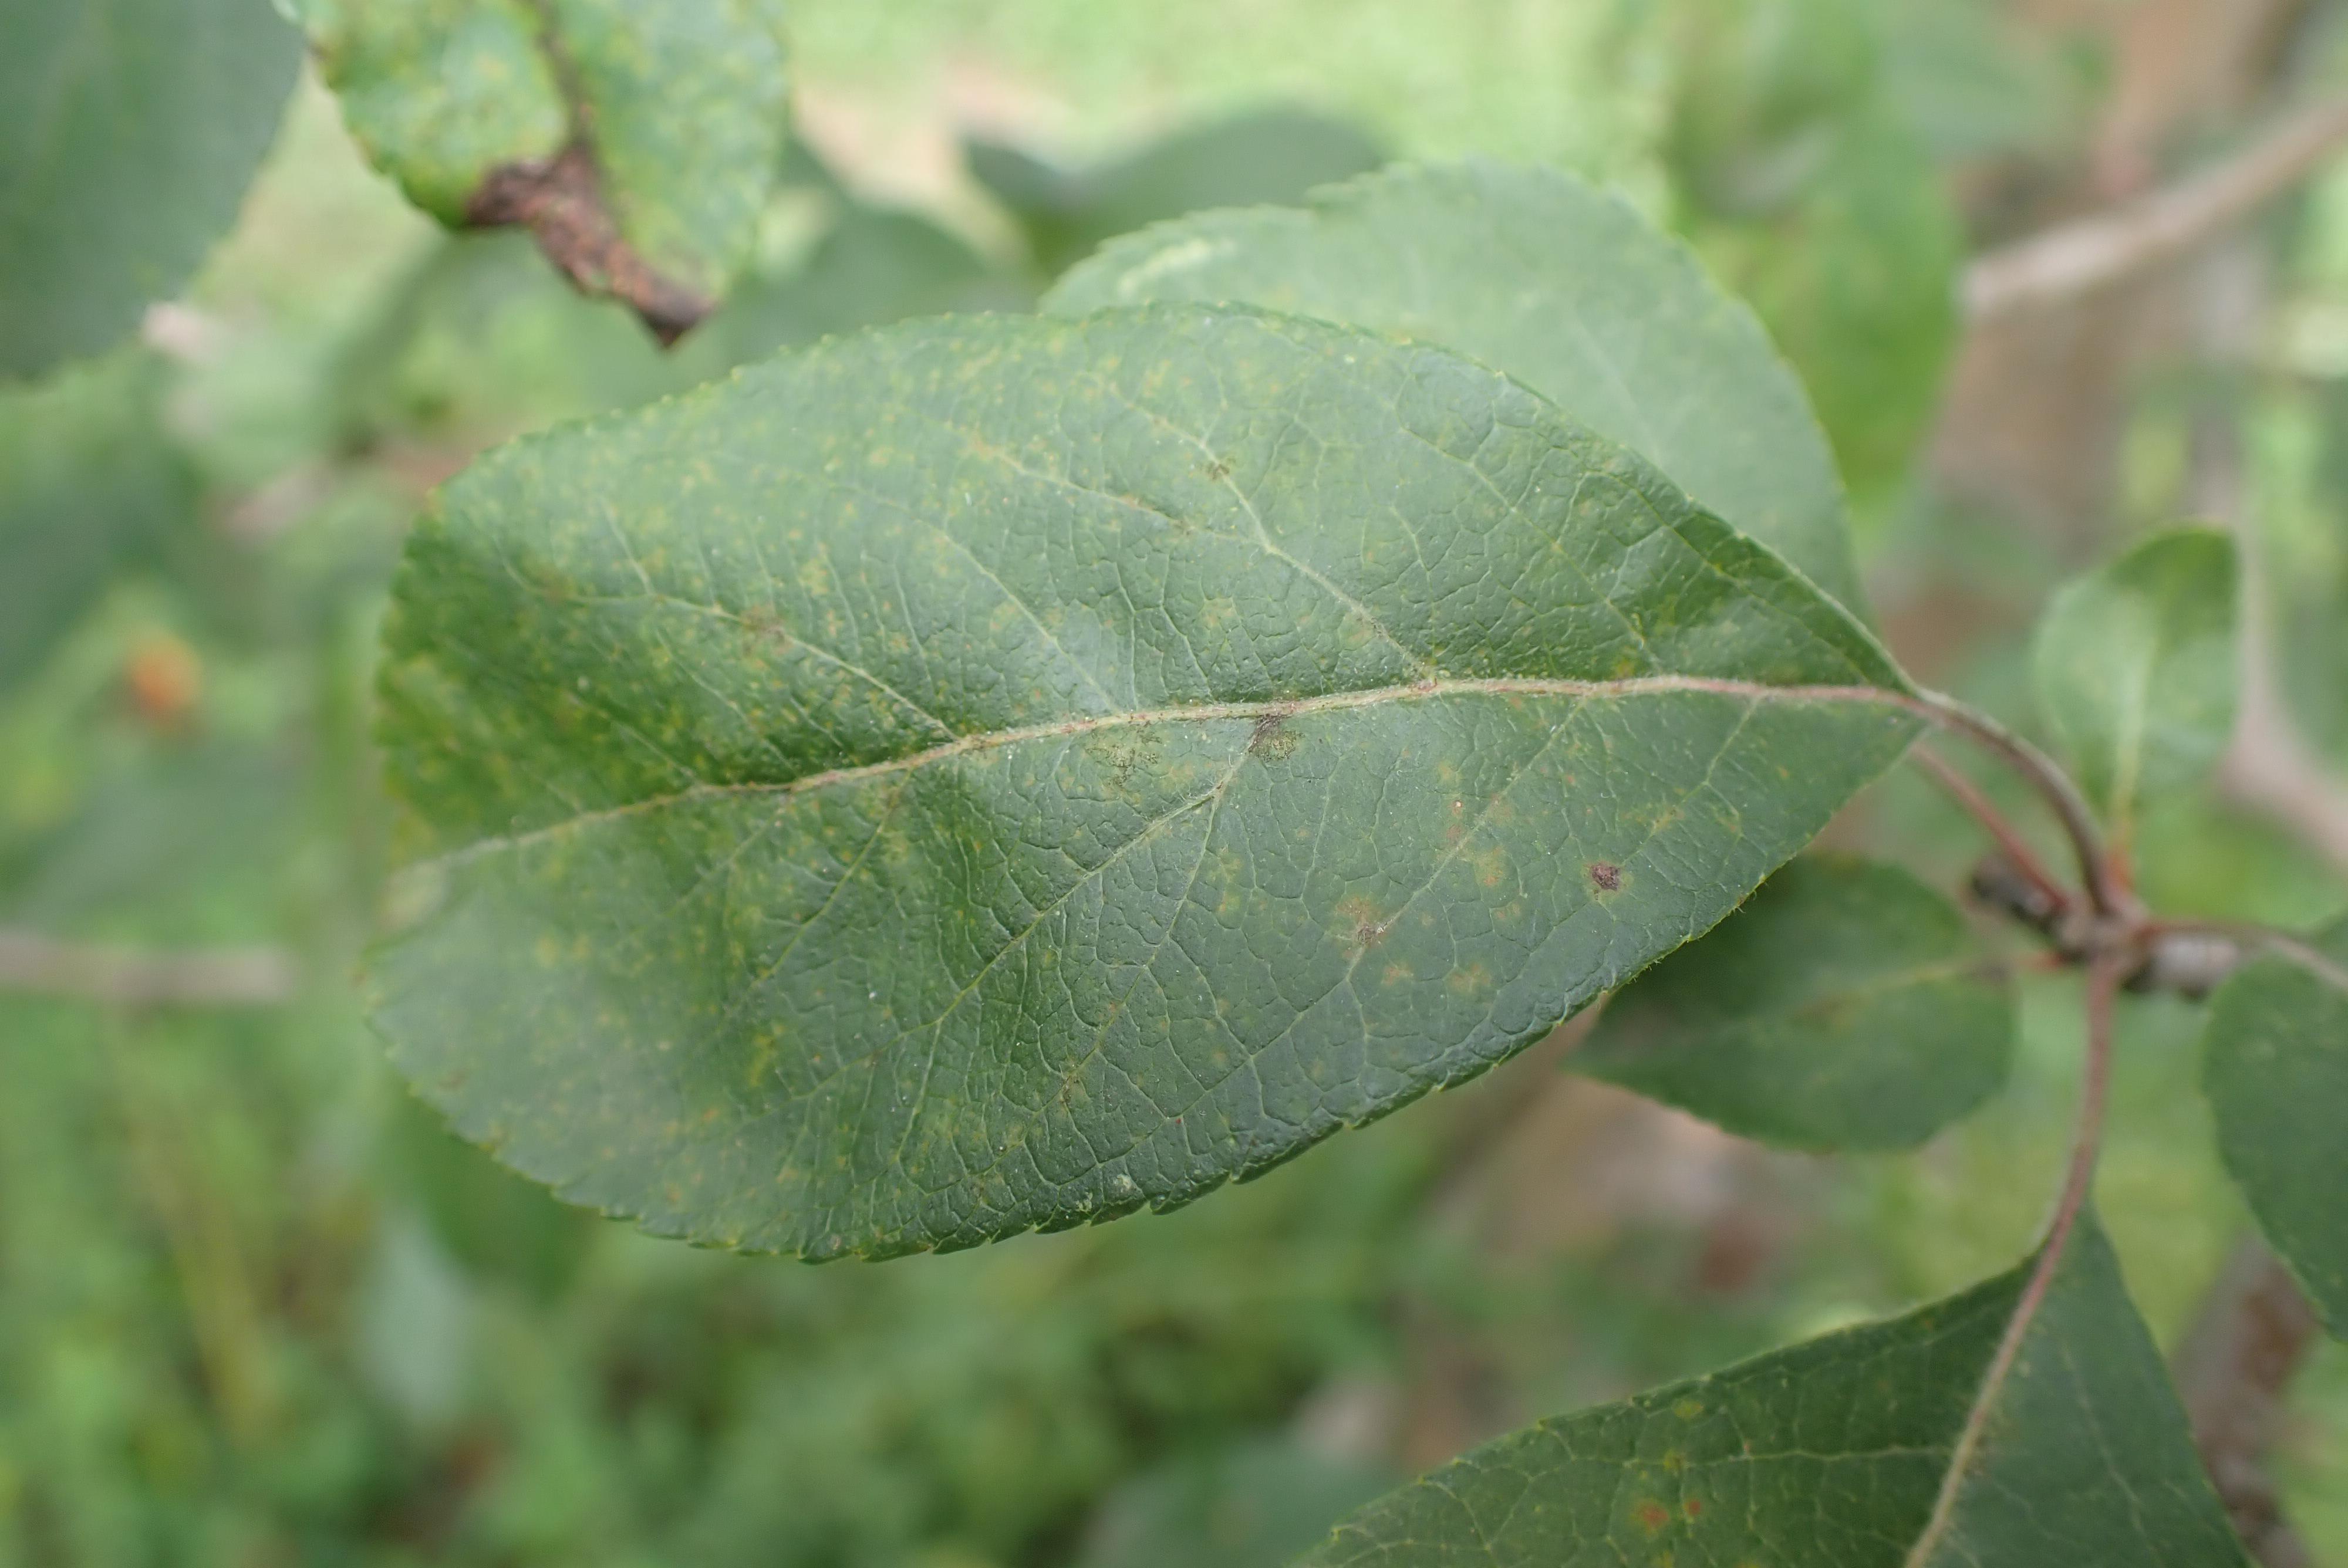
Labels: complex